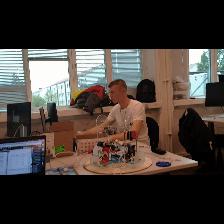
Label: Human